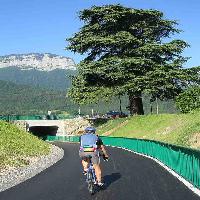
Weather: sun or clear